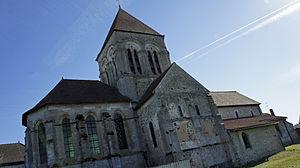
Vue de l'église de Thibie.
Cet article recense les monuments historiques français classés en 1911.
Thibie est une commune française, située dans le département de la Marne en région Grand Est.
Cet article recense les monuments historiques de la Marne, en France.